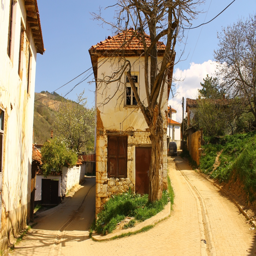
another one of the abandoned buildings